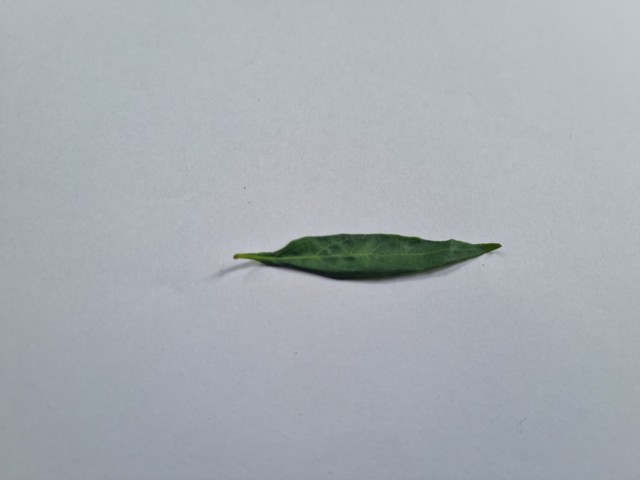
Plant: kalomegh